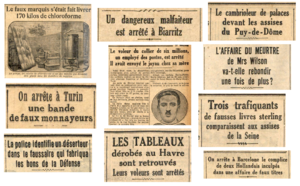
Les affaires criminelles où la presse mentionne Bonny
Pierre Bonny, né le 25 janvier 1895 à Bordeaux et fusillé le 26 décembre 1944 au fort de Montrouge lors de l'épuration, est un policier français devenu célèbre durant l'entre-deux-guerres, au sein de la Sûreté générale : son nom est d'abord associé à de retentissantes affaires criminelles et politico-financières, dont beaucoup ont été oubliées depuis tandis que d'autres, telles les affaires Seznec, Stavisky et Prince, ont marqué les mémoires.